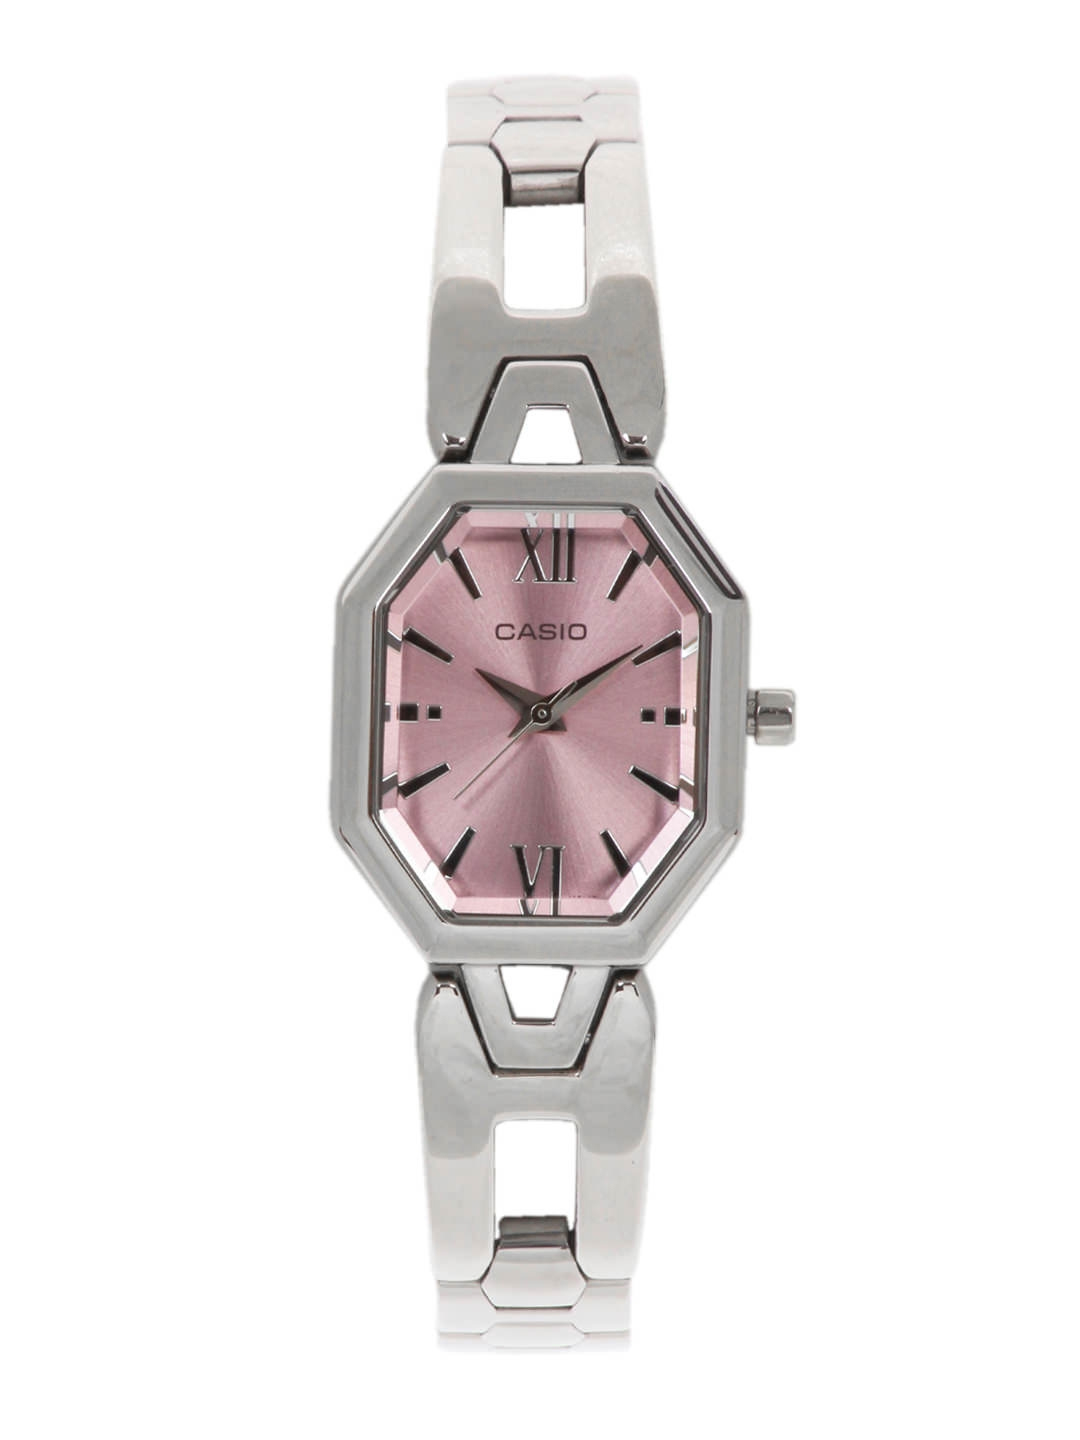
CASIO ENTICER Women Pink Dial Watch A639
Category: Accessories / Watches / Watches
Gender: Women
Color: Pink
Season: Winter 2016
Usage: Casual